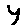
Label: 4